List of albedo features on Mercury

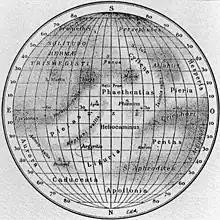
A 1934 map showing some of Mercury's albedo features

This is a list of the albedo features of the planet Mercury as seen by early telescopic observation.